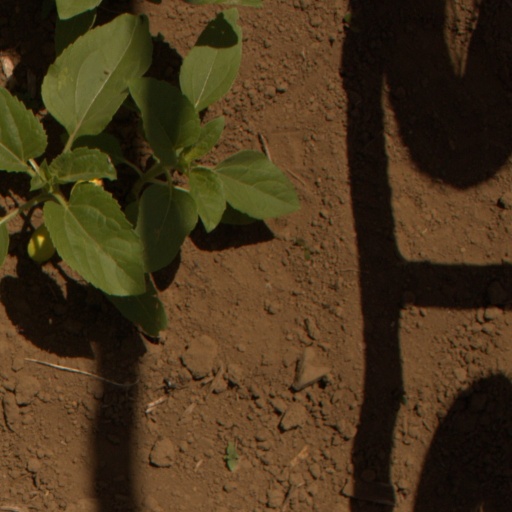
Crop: Jerusalem artichoke